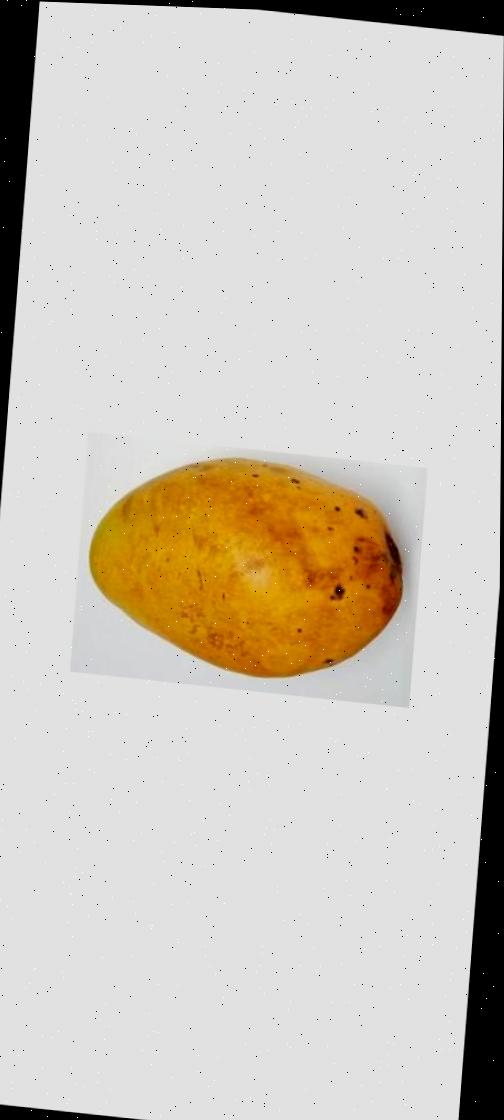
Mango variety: Bari-11